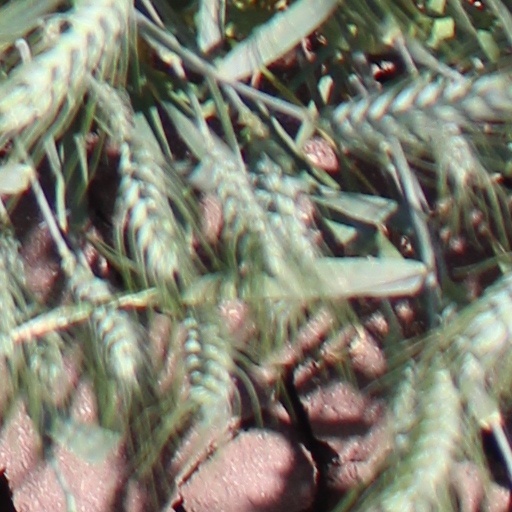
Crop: wheat